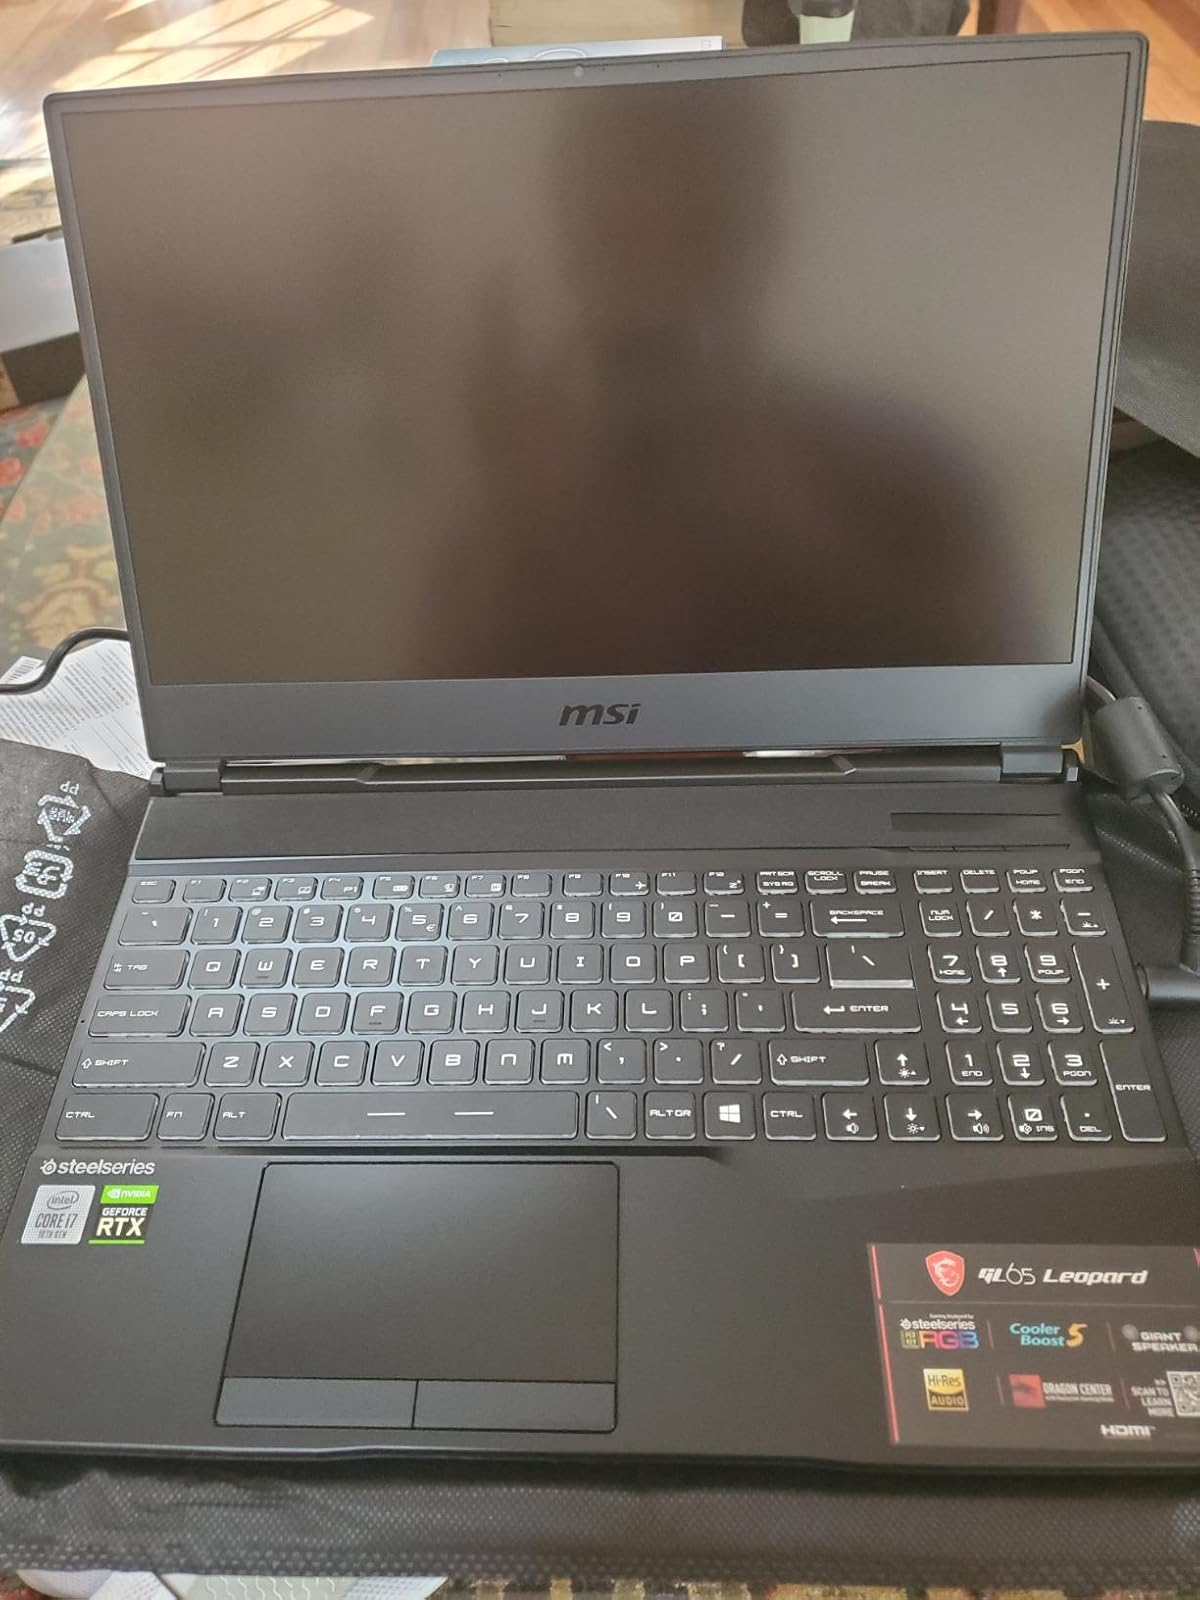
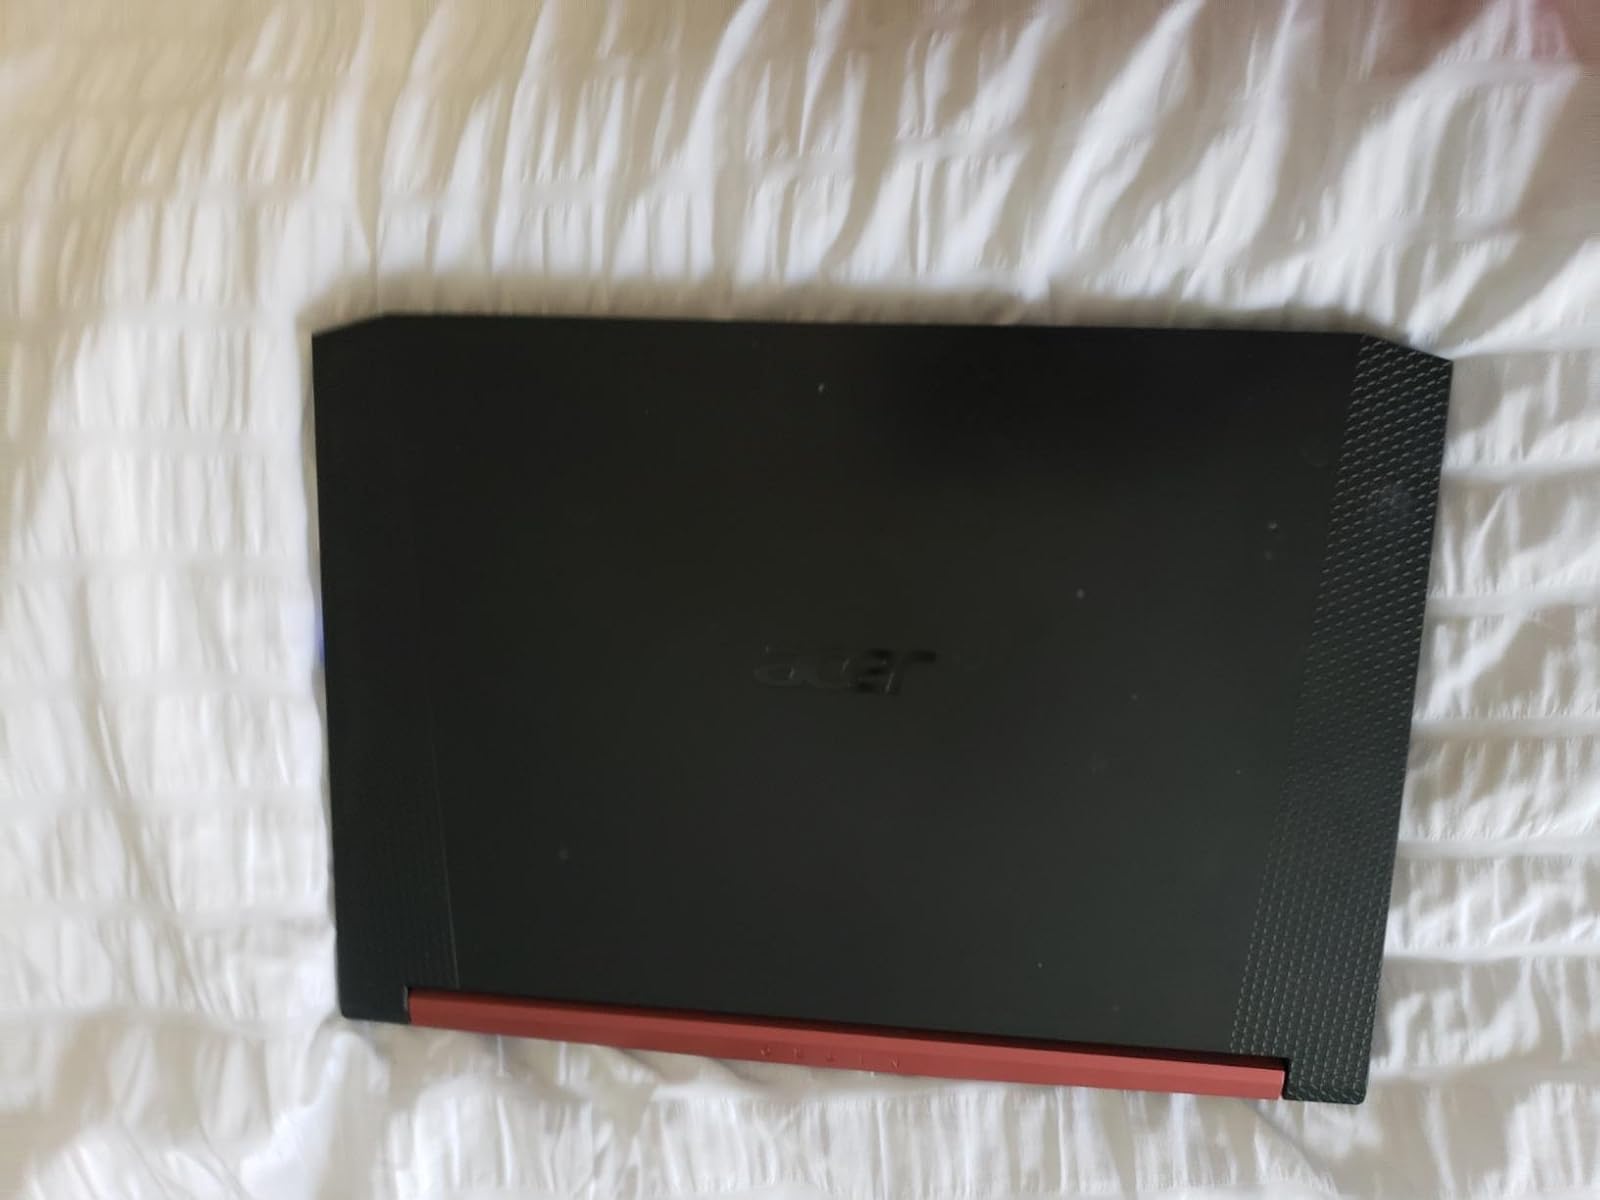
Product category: laptop
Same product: no